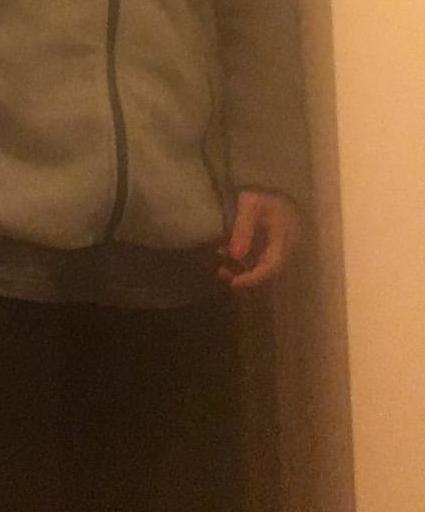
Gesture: no_gesture